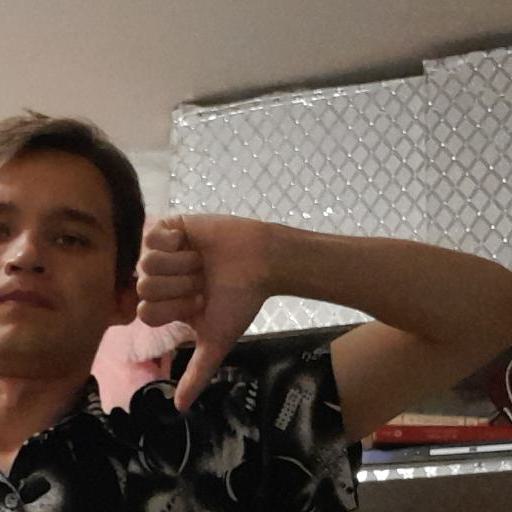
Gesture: dislike